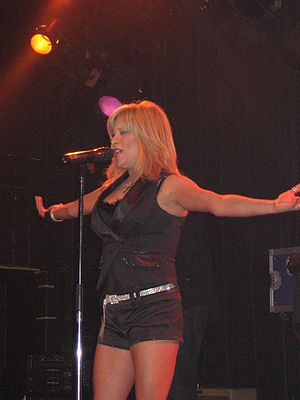
Samantha Fox / Diskografi
Samantha Fox på scenen
Samantha Karen Fox er en engelsk popsanger og tidligere nøgenmodel.